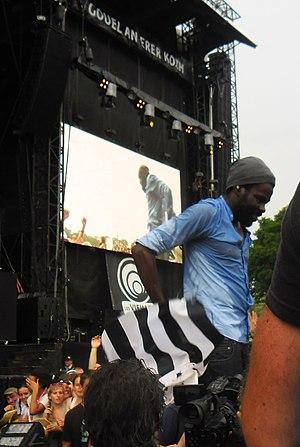
Féfé à Carhaix en 2013
Féfé, parfois stylisé FéFé, de son vrai nom Samuël Adebiyi, né le 18 janvier 1976 à Clichy-la-Garenne, dans les Hauts-de-Seine, est un rappeur et chanteur français. Ancien membre des groupes de rap OFX et Saïan Supa Crew, avec lequel il connait un immense succès en Europe, il publie son premier album solo Jeune à la retraite le 12 octobre 2009.
Le festival des Vieilles Charrues est un festival entièrement associatif de musiques actuelles, annuel, programmé sur quatre jours le troisième weekend de juillet dans la commune de Carhaix-Plouguer, dans le Finistère. Le festival est souvent surnommé « les Charrues », notamment sur les réseaux sociaux.